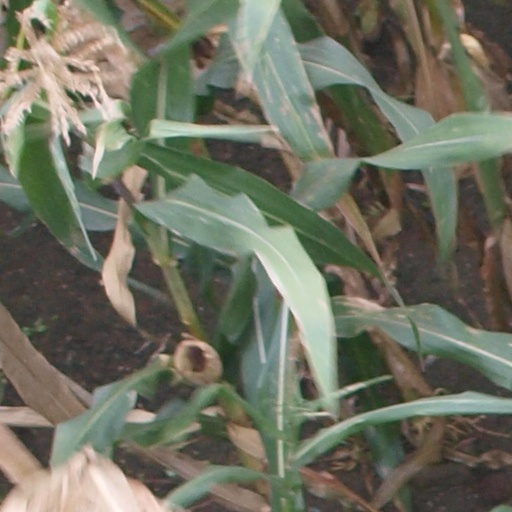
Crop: maize; corn